Edwin Richard Hallifax

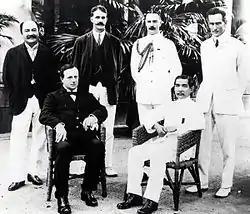
In 1912, E. R. Hallifax was one of those who accompanied Sir Claud Severn to meet Dr. Sun Yat-sen

He learnt Chinese from Sit Yanpo, father of Cantonese Opera artist Sit Koksin. He was well known by the Chinese community for his good skills in written and spoken Chinese language.